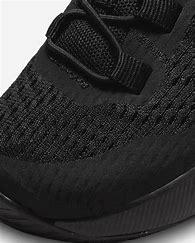
Brand: Nike
Model: Air Max 270 Go